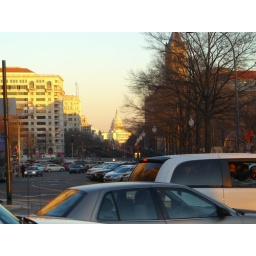
as i was walking around the white house, i noticed this down the street